King Alfred's Tower

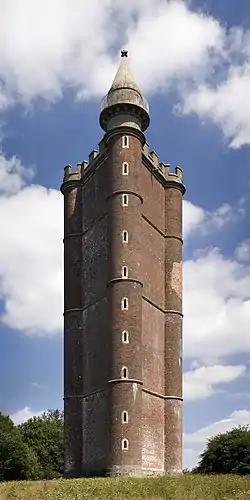
Alfred's Tower, August 2006

Alfred's Tower is a folly in Somerset, England, on the edge of the border with Wiltshire, on the Stourhead estate. The tower stands on Kingsettle Hill and belongs to the National Trust. It is designated as a Grade I listed building.